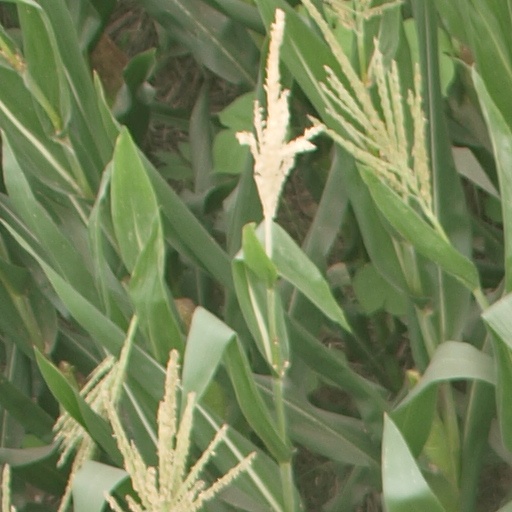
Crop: maize; corn